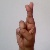
The image shows a hand gesture representing the letter 'R' in Indian Sign Language.